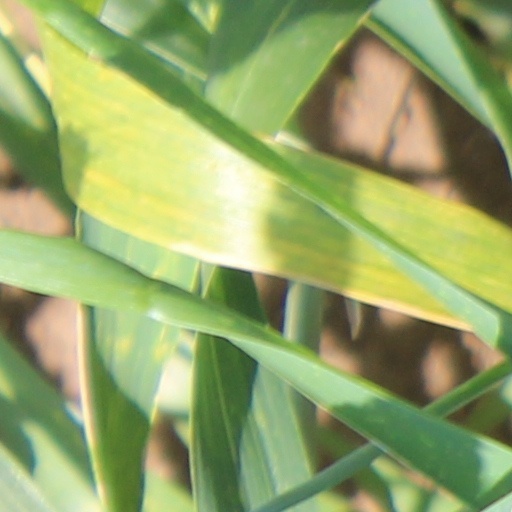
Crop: wheat